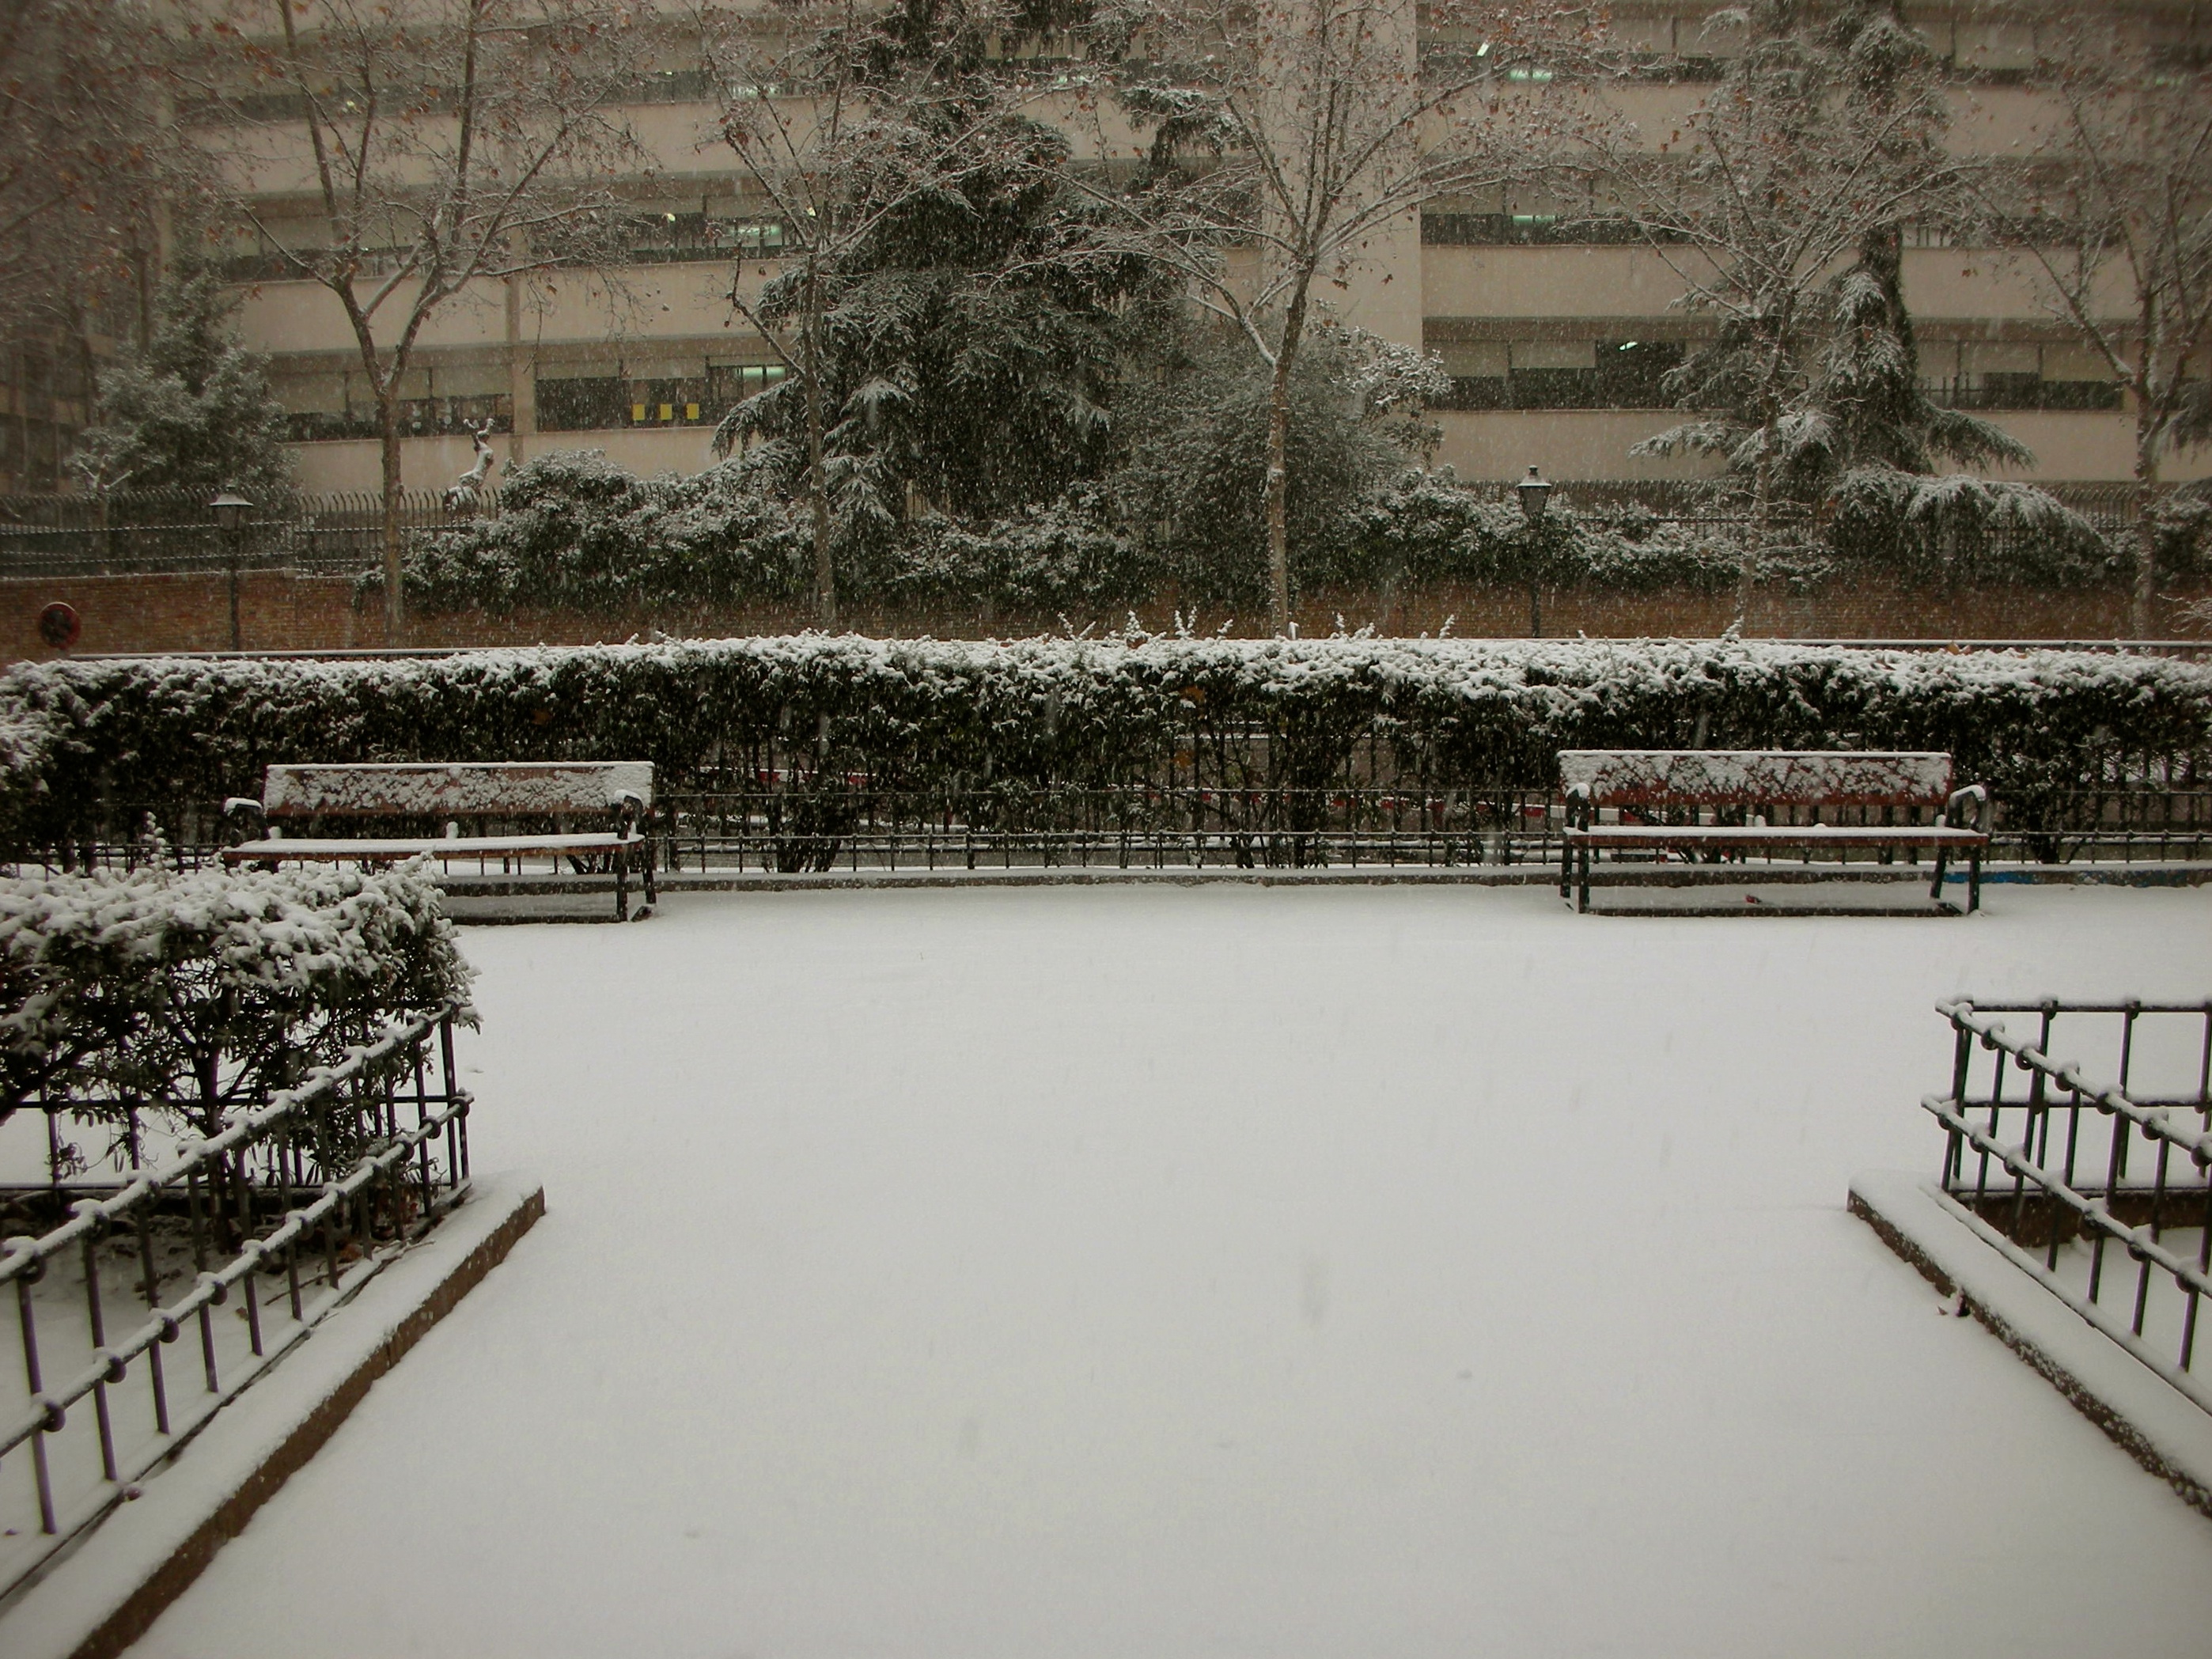
snow, winter, ice, weather, season, blizzard, freezing, winter storm